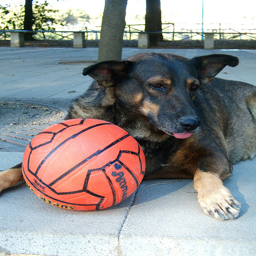
A black dog on the ground with a basketball
 A dog laying on concrete with a ball in front.
this is a dog with an orange ball
A dog lying next to a soccer ball on a sidewalk.
Large dog laying next to a basketball on a sidewalk.